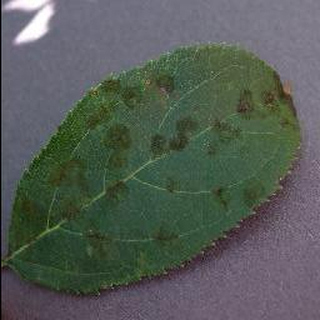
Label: apple_apple_scab